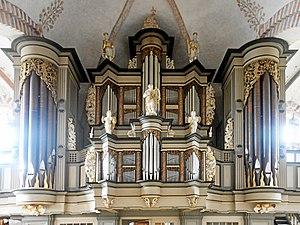
Johann Conrad Rudolph Wohlien est un facteur d'orgue allemand.